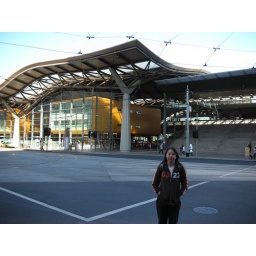
A train and bus station. There are many factory outlets in the shopping area of the station.